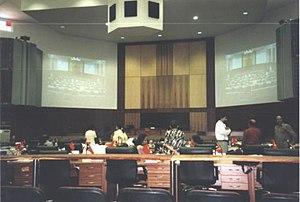
Le Parlement national est le parlement monocaméral du Timor oriental.